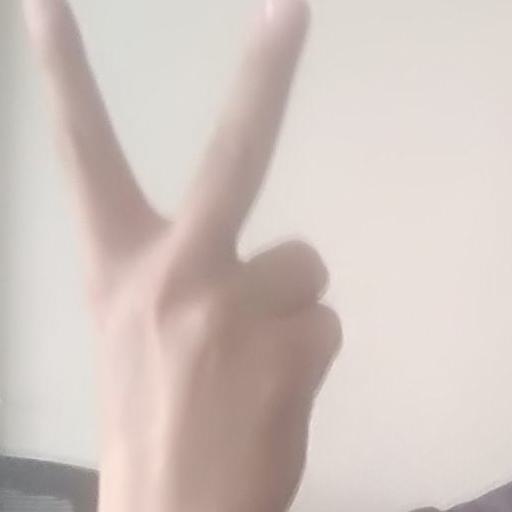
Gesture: peace_inverted